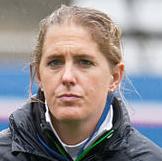
Age: 36